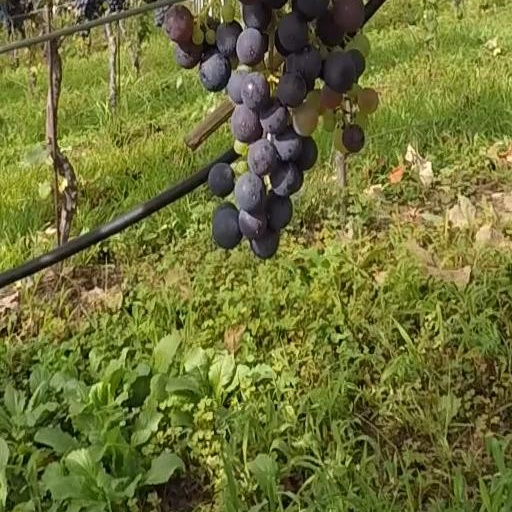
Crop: grape